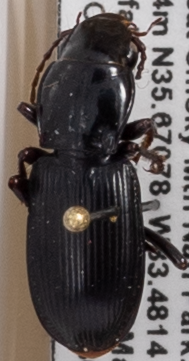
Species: Pterostichus acutipes acutipes
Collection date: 2021-08-03
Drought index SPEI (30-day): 0.03
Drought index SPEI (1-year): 0.8
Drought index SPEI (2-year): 1.69